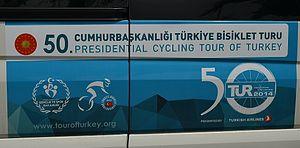
La 50ᵉ édition du Tour de Turquie a lieu du 27 avril au 4 mai 2014. La course fait partie du calendrier UCI Europe Tour 2014 en catégorie 2.HC.